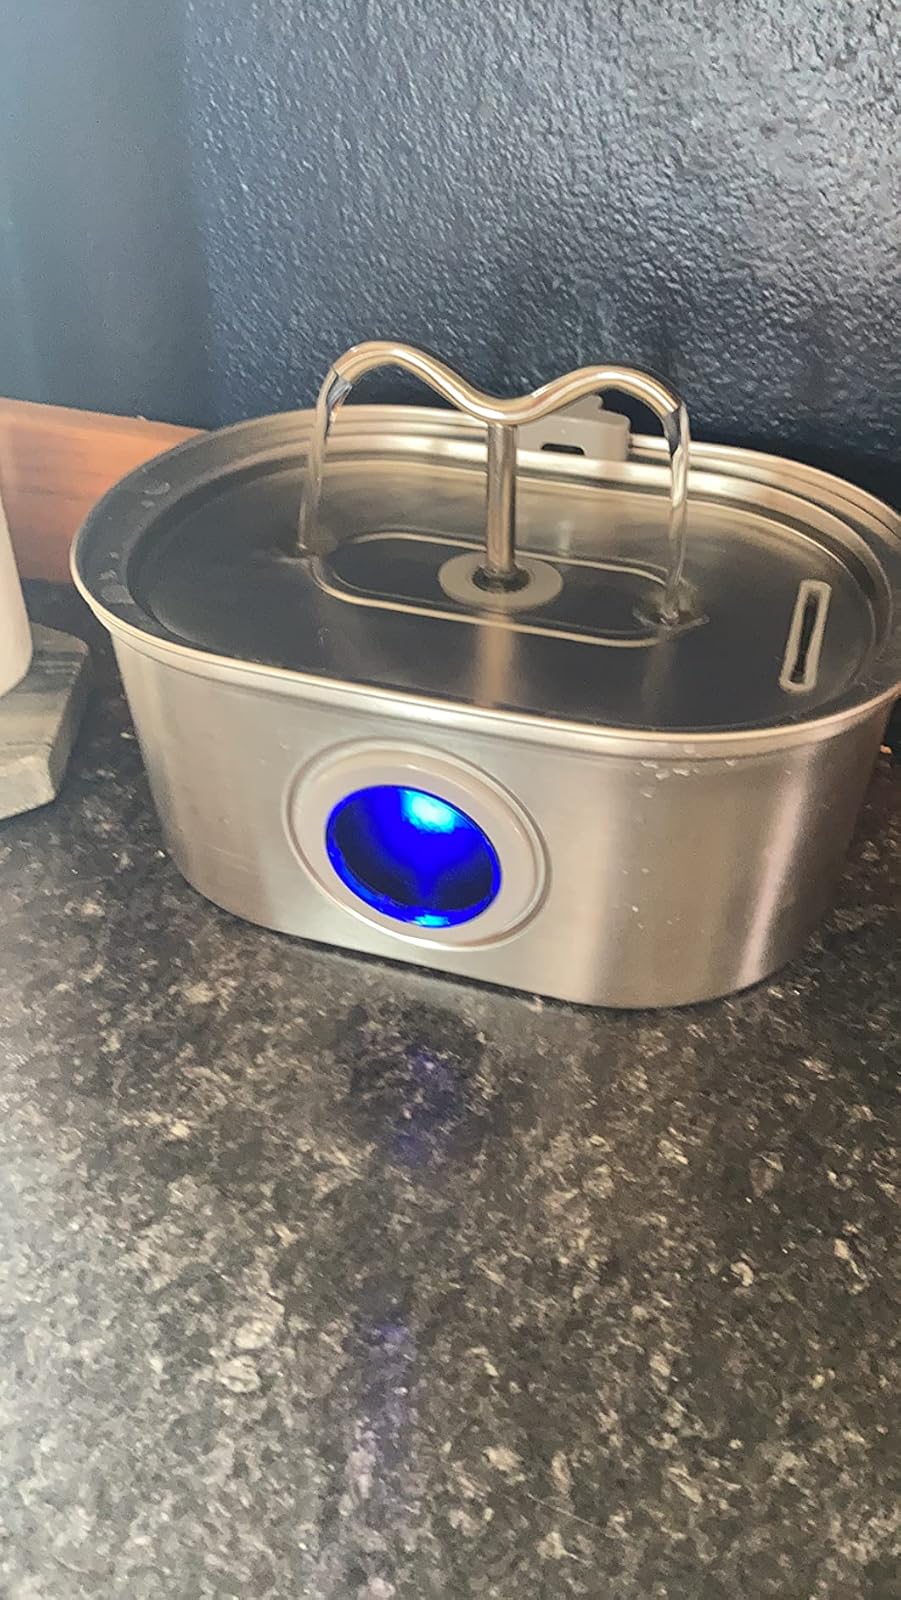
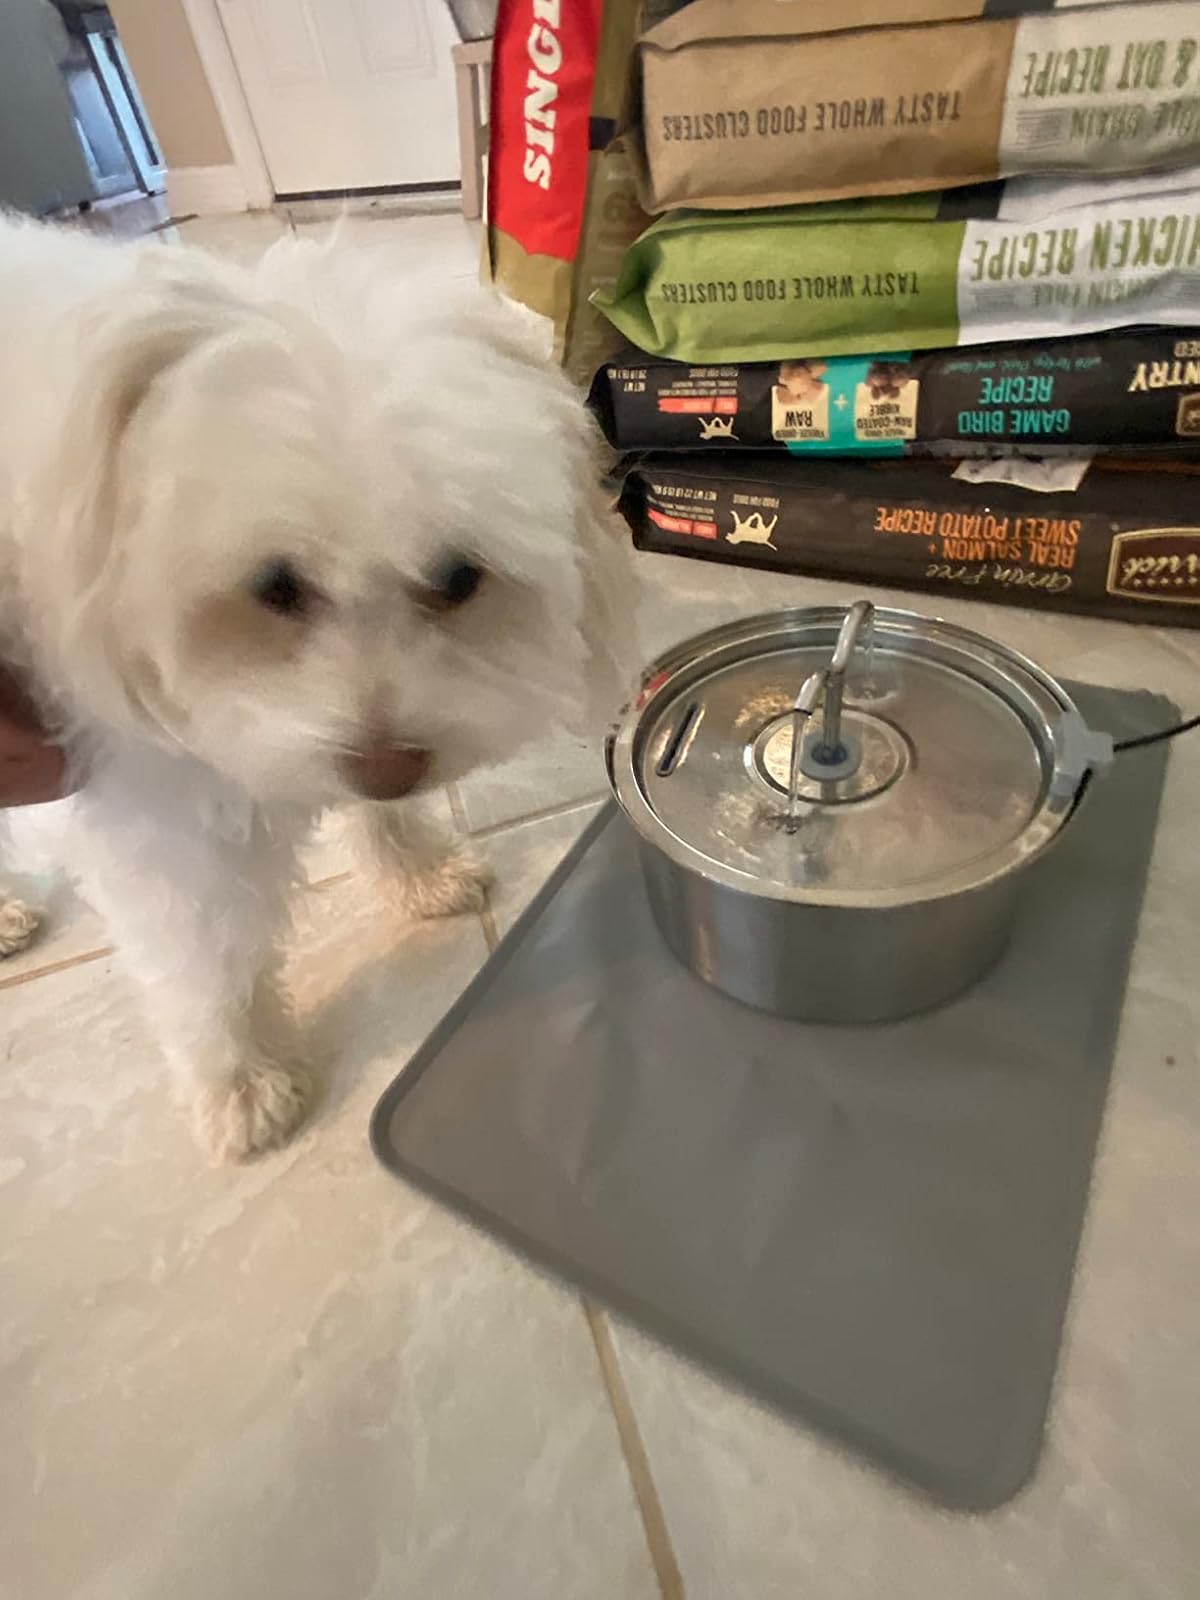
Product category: items_bowl
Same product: no